Russ Wilcox

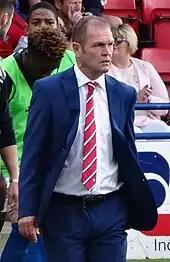
Wilcox as York City manager in 2015

When Brian Laws was sacked in 2004, Wilcox took temporary control of the Glanford Park club for four games, until Laws was reinstated. When Laws returned to the club, Wilcox reverted to his original role of assistant manager. In 2006, Laws left Scunthorpe when he was appointed manager of Sheffield Wednesday, Wilcox shortly followed him to take up the assistant manager's role at Hillsborough Stadium.